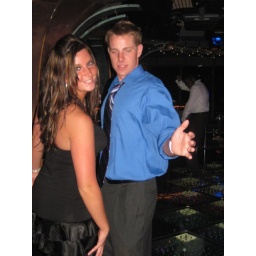
nick with girl in black dress